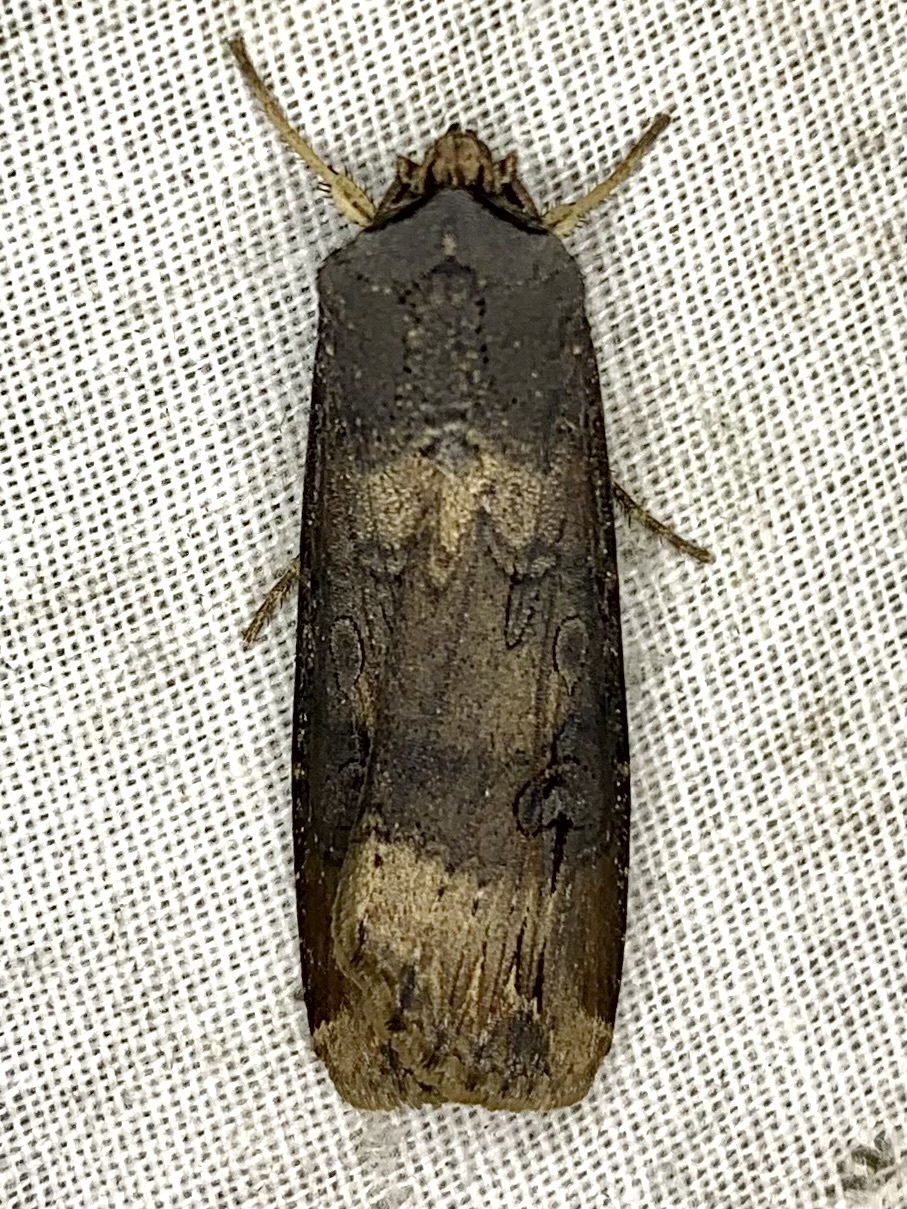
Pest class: cutworms